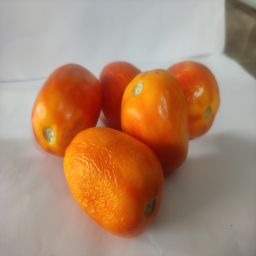
Crop: Tomato
Quality: Ripe